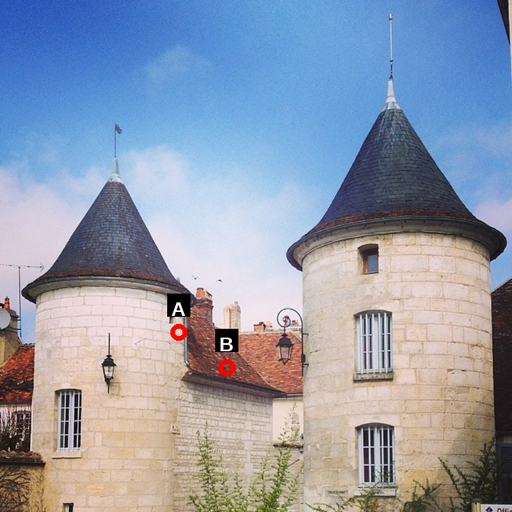
Question: Two points are circled on the image, labeled by A and B beside each circle. Which point is closer to the camera?
Select from the following choices.
(A) A is closer
(B) B is closer
Answer: A